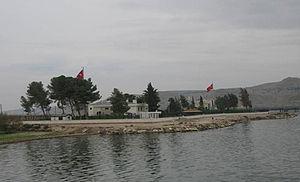
Tombeau de Suleiman Chah.
Süleyman Şah, né vers 1167 à Erzurum et mort vers 1227 à Euphrate, il est le fils de Kaya Alp et le père d'Ertuğrul qui est à son tour le père d'Osman Ier, le fondateur de l'Empire ottoman.